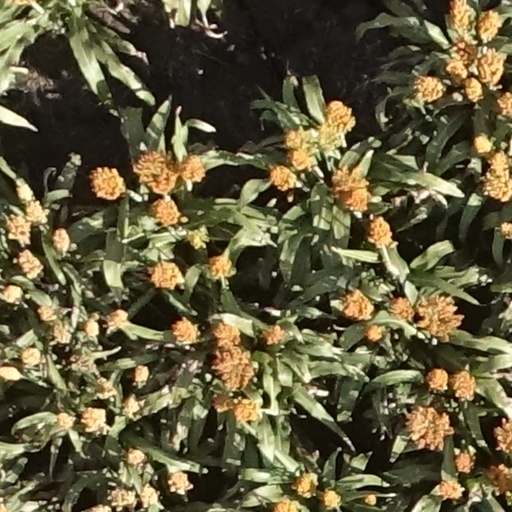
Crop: sorghum